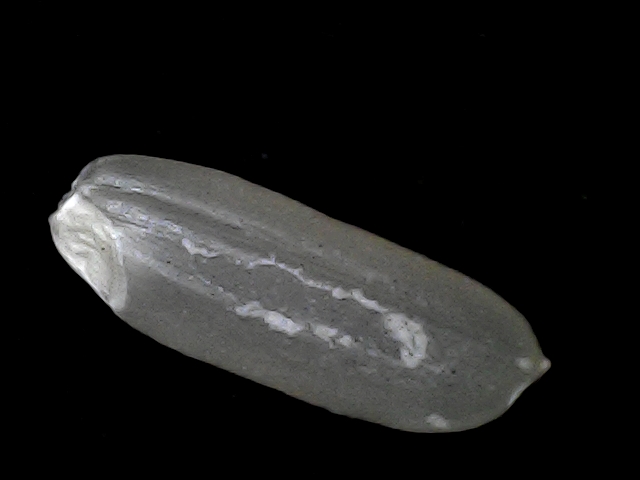
Rice variety: BD56